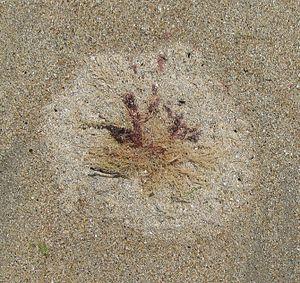
Traces d'installation d'un groupe de talitres autour d'une touffe échouée d'algue rouge et d'une colonie de bryozoaires.
La Puce de mer, ou Talitre est un petit crustacé amphipode sauteur qui vit en bordure de mer, inféodé au supralittoral des plages de sable. Il y creuse de profondes galeries où il s'abrite la journée.